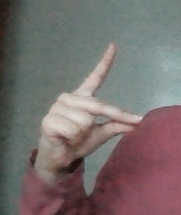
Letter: ta